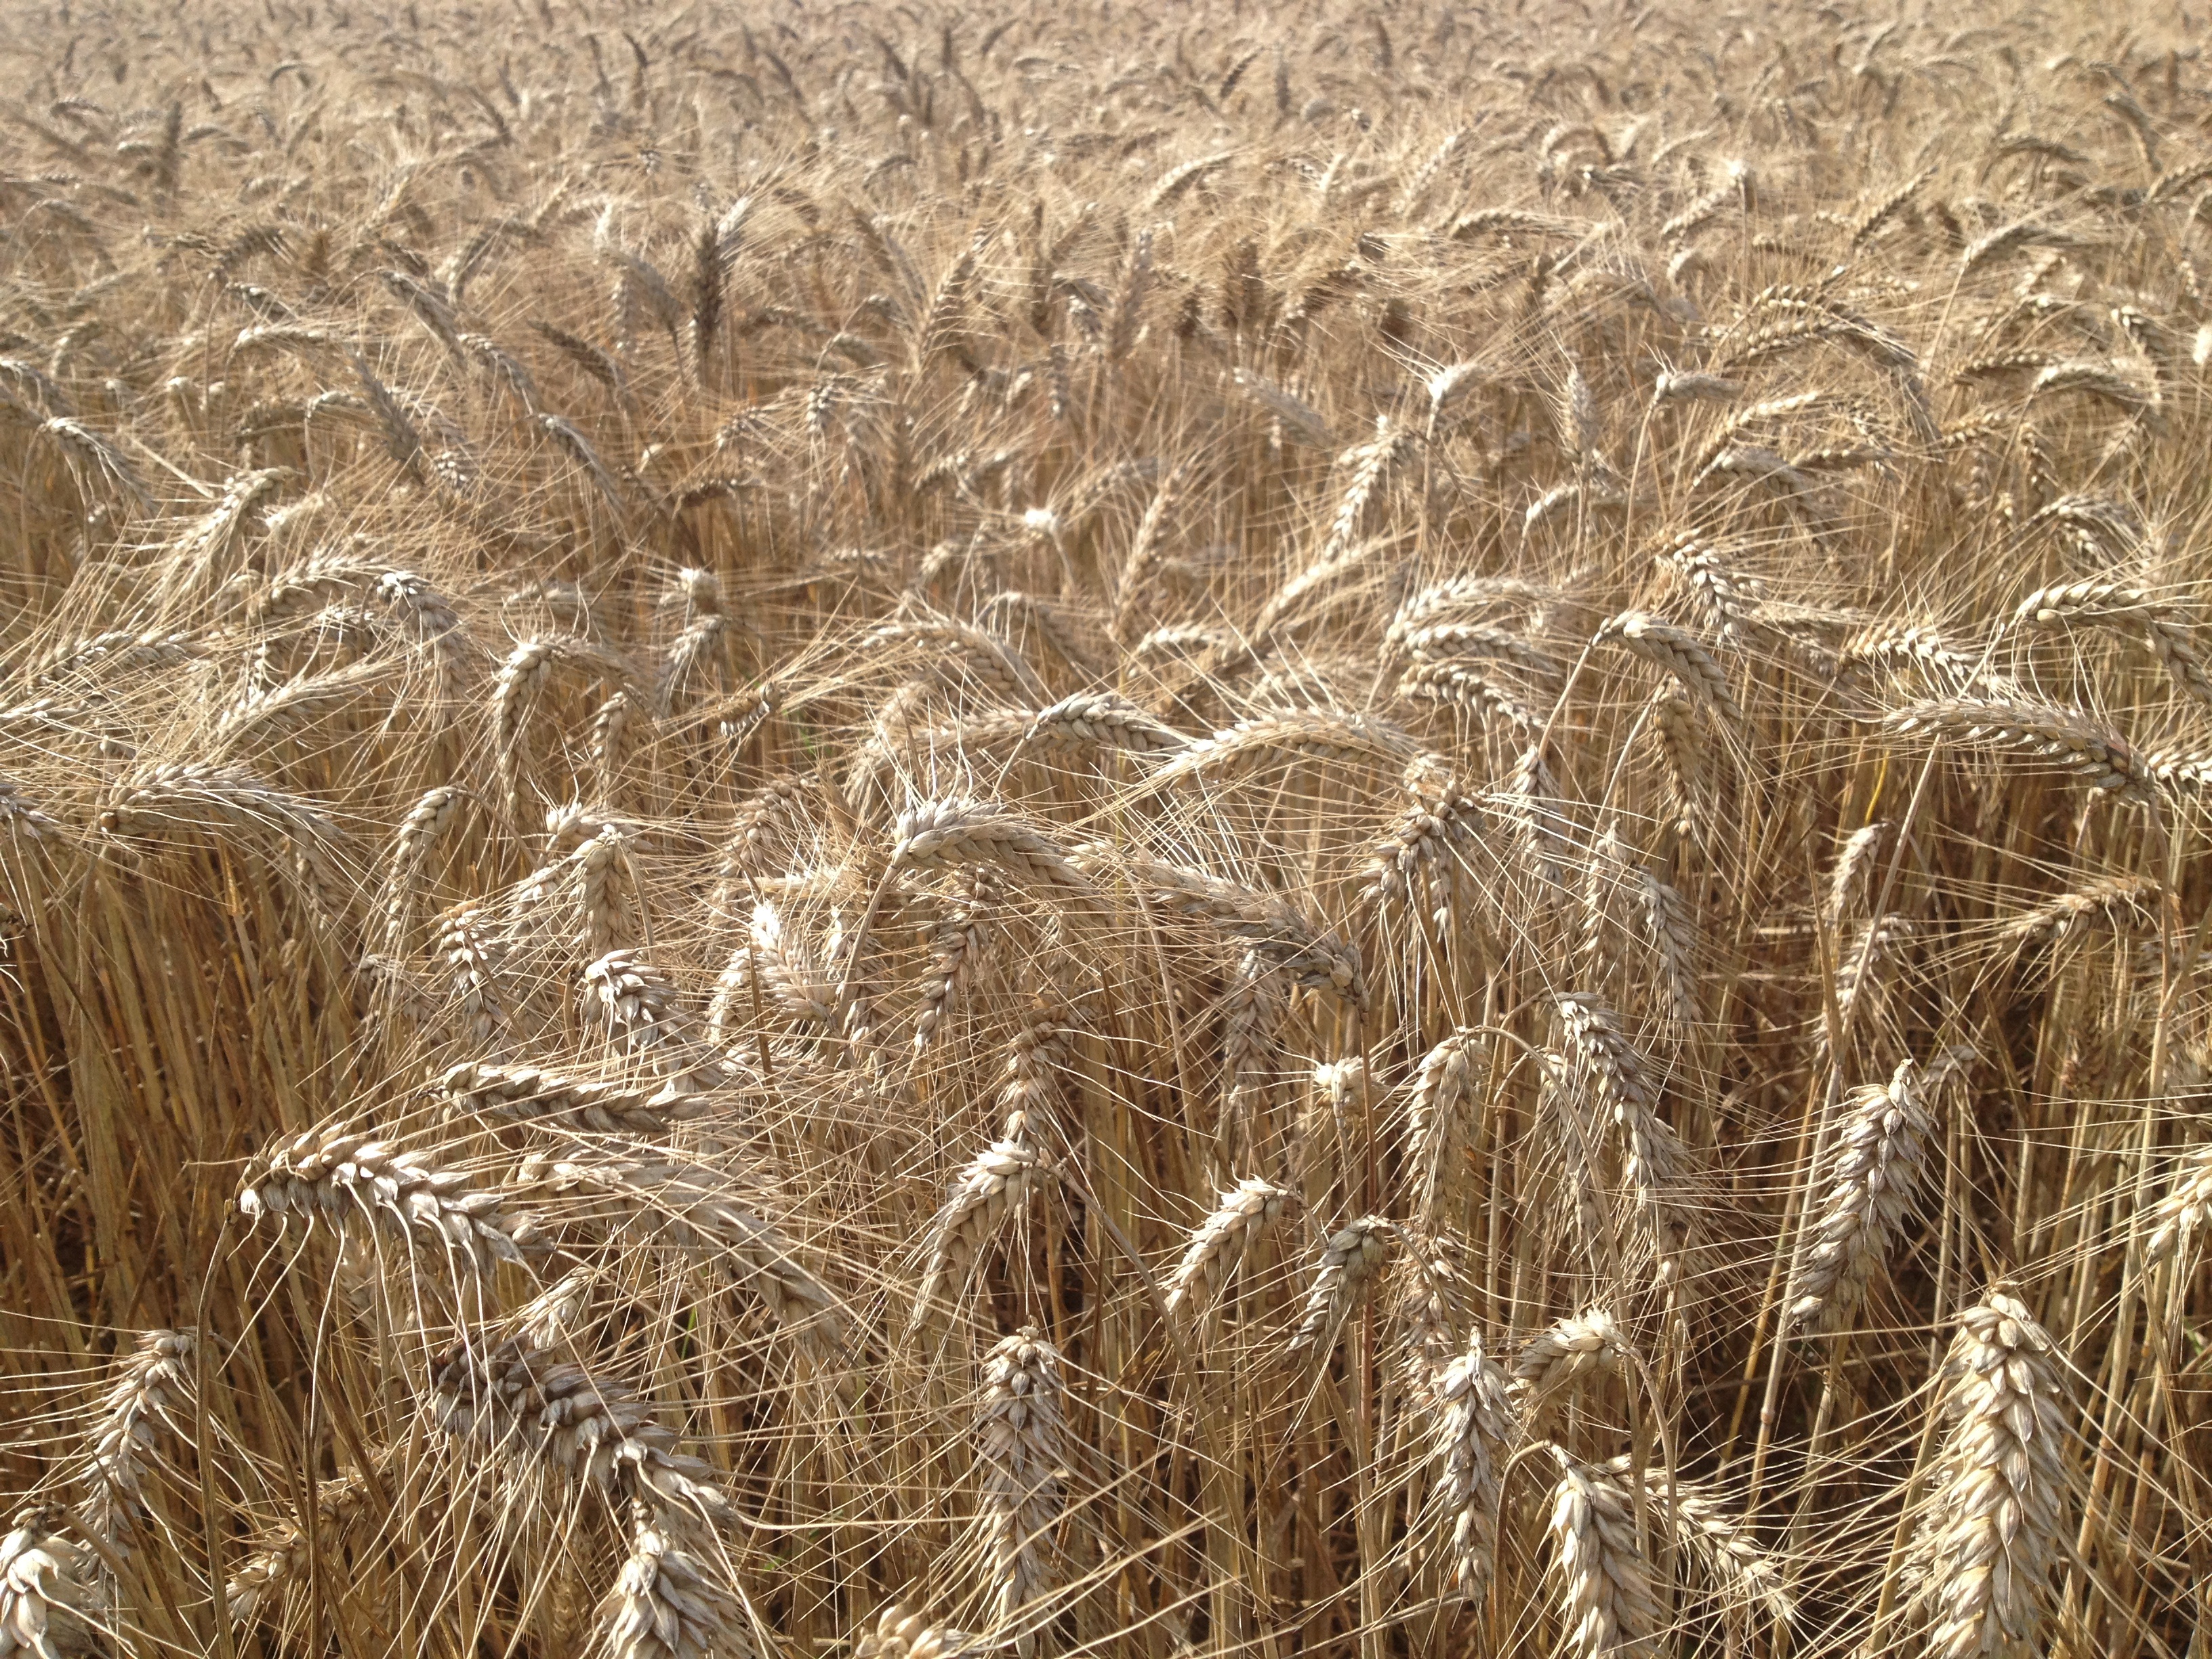
plant, field, barley, wheat, food, crop, agriculture, cereal, fields, straw, rye, cereals, flowering plant, commodity, emmer, triticale, hordeum, grass family, land plant, food grain, einkorn wheat